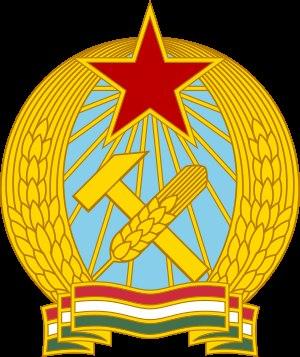
1949 est une année commune commençant un samedi.